Elliptic cone

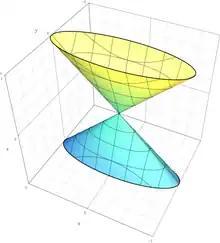
An elliptical cone quadric surface

It is a generalization of the "circular cone" and a special case of the "generalized cone".